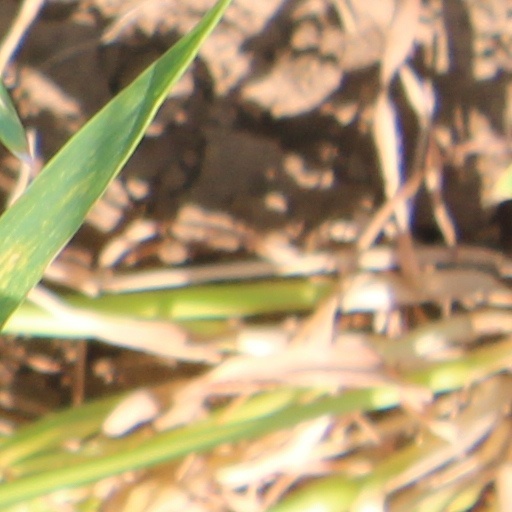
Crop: wheat